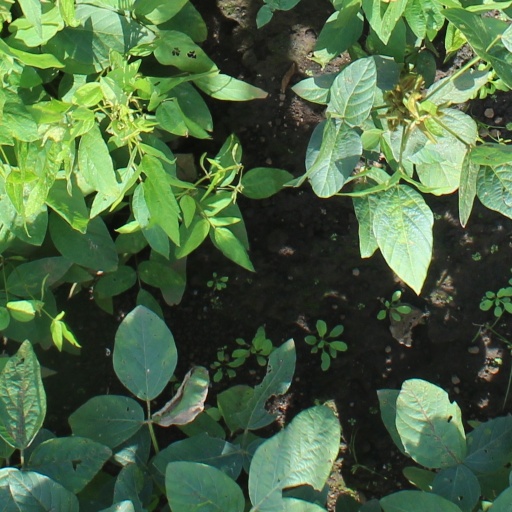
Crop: soybean